Ali Jarbawi

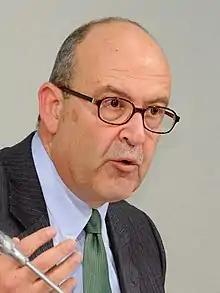
Jarbawi in 2010

Ali Jarbawi (born January 30, 1954) is the former Minister of Planning and Administrative Development and the former Minister of Higher Education of the Government of the Palestinian National Authority.